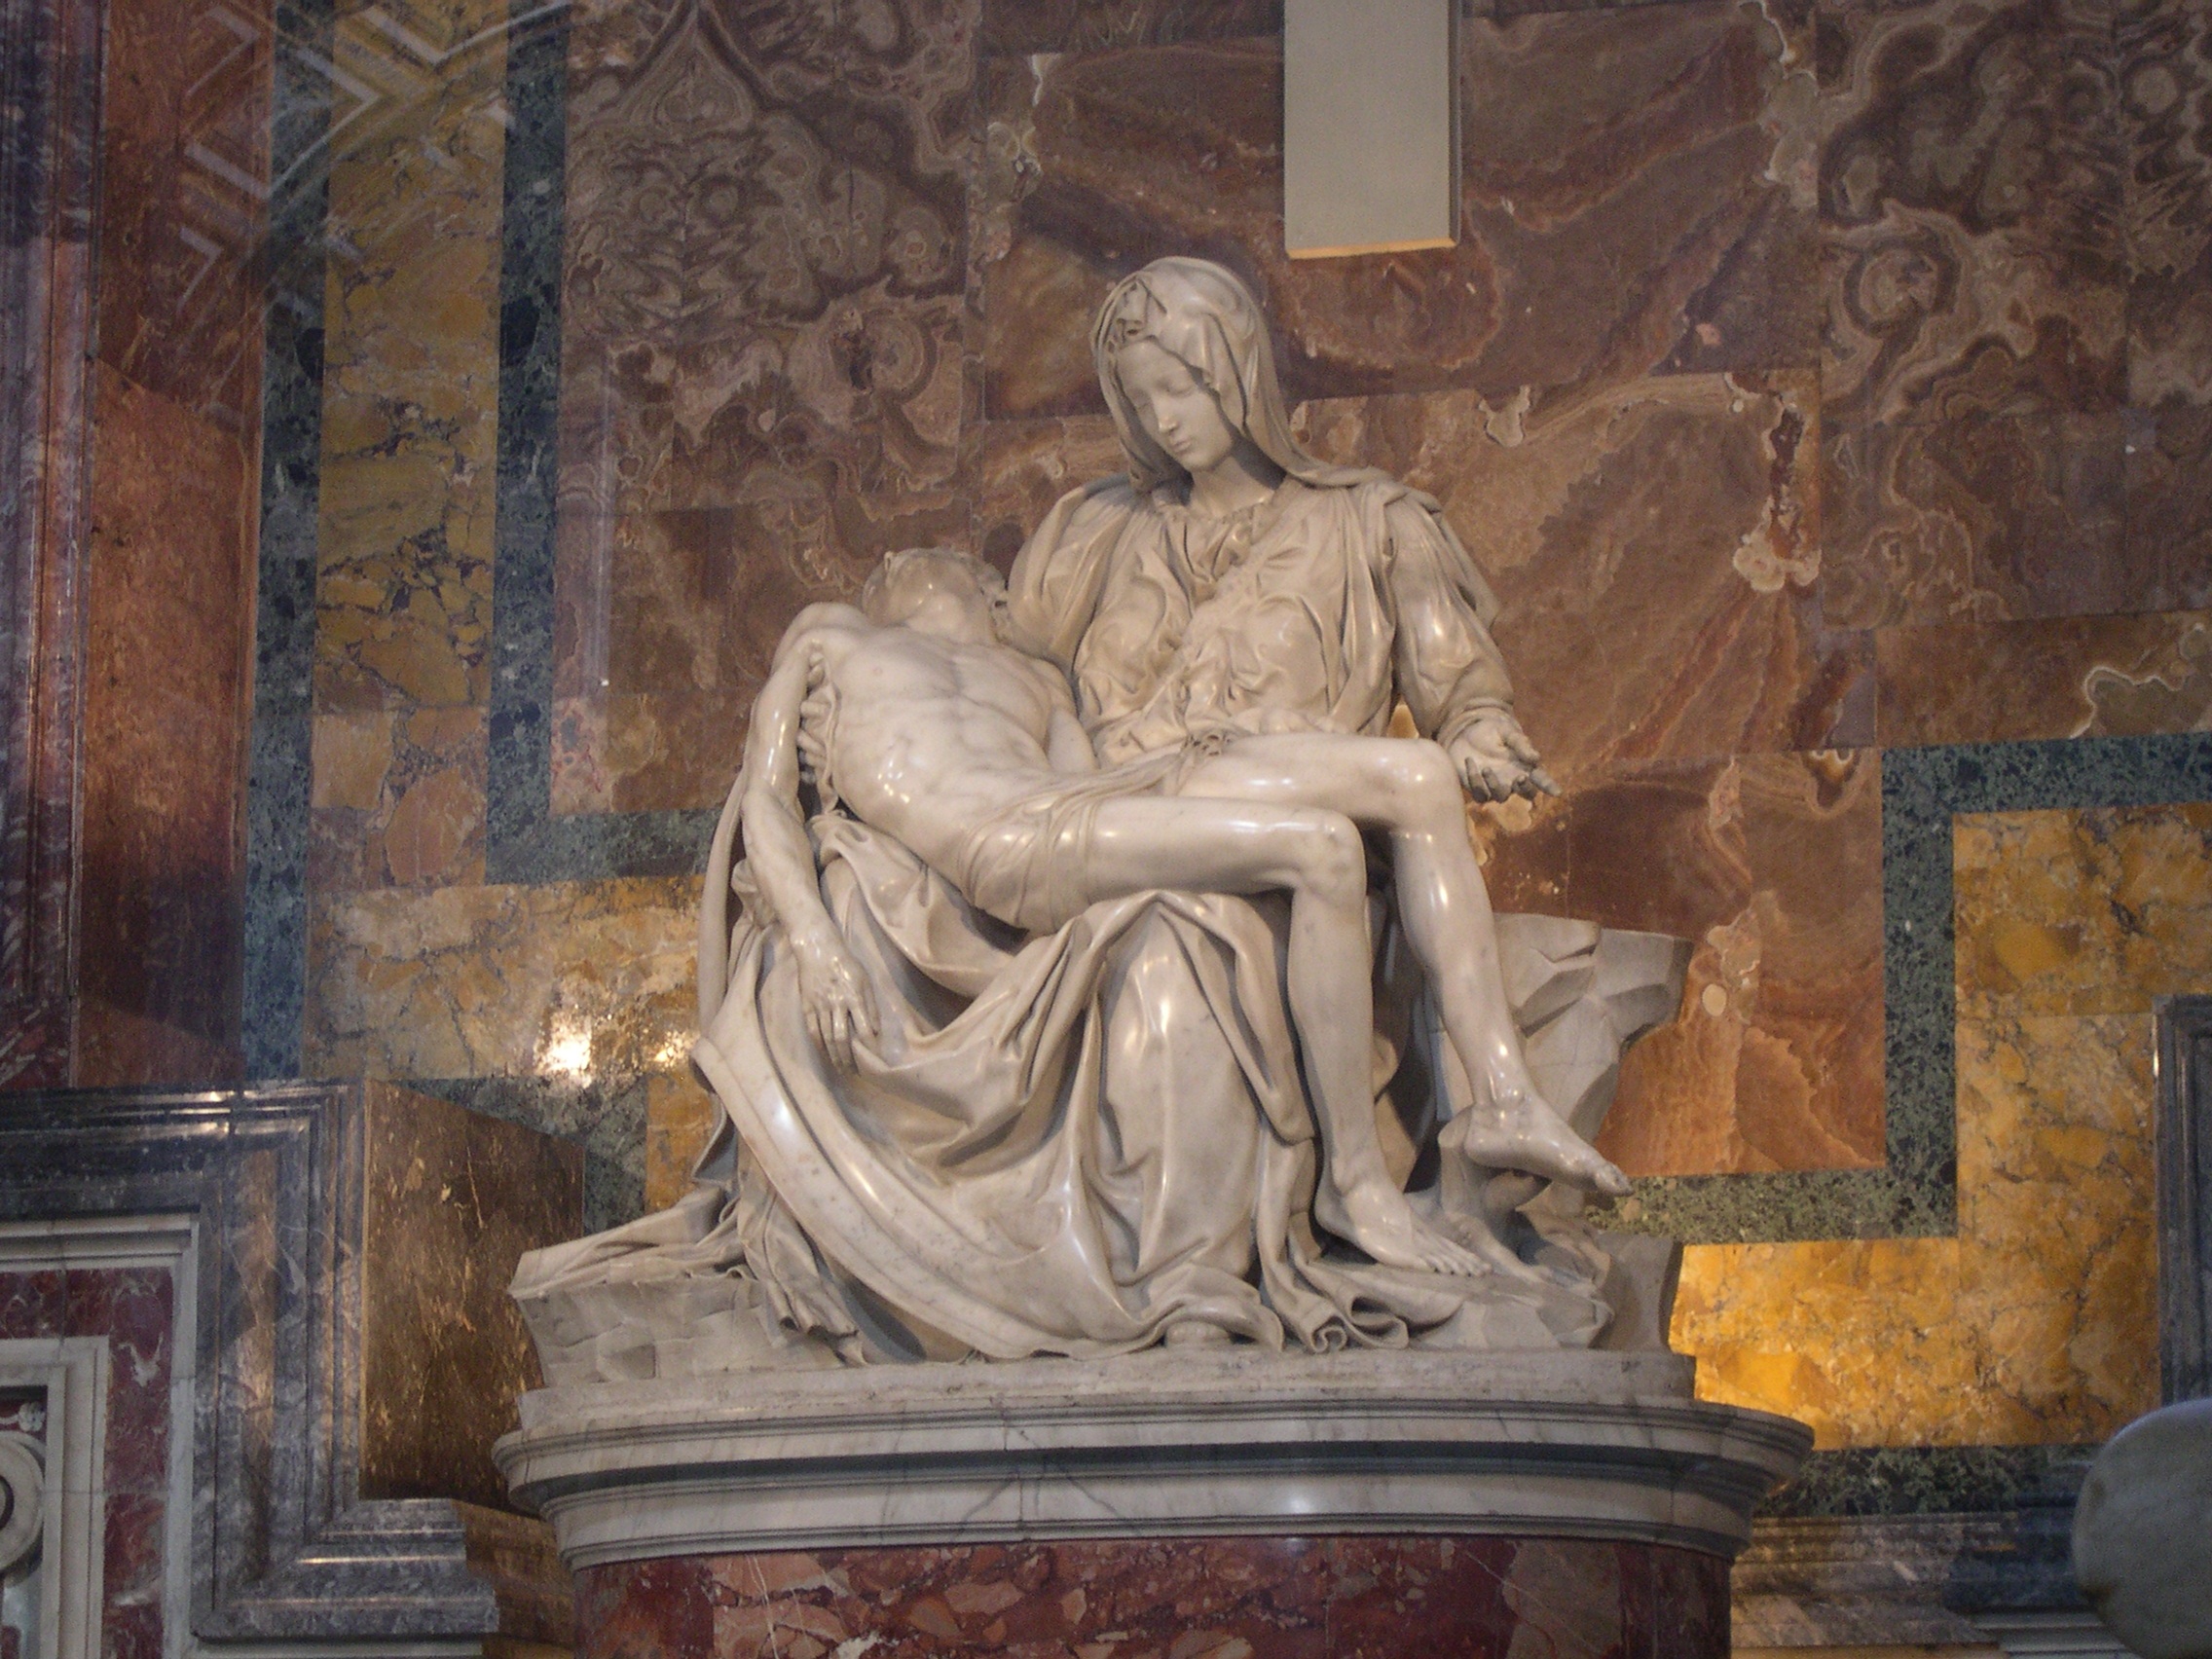
monument, statue, italy, church, vatican, sculpture, christ, art, rome, temple, marble, christianity, roma, famous, virgin, basilica, carving, michelangelo, relief, mourning, ancient rome, catholicism, stone carving, saint peters, ancient history